Nine-pin bowling

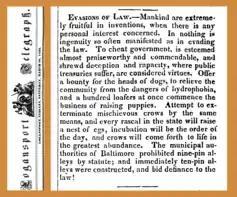

Standardized rules and organization of nine-pins were developed by the American Bowling Congress in 1895. Nine-pins was the most popular form of bowling in much of the United States from colonial times until the 1830s, when several cities in the United States banned nine-pin bowling out of moral panic over the supposed destruction of the work ethic, gambling, and organized crime. Ten-pin bowling is said to have been invented in order to meet the letter of these laws, even with evidence of outdoor bowling games in 1810 England being bowled with ten pins set in an equilateral triangle as is done today in ten-pin bowling.